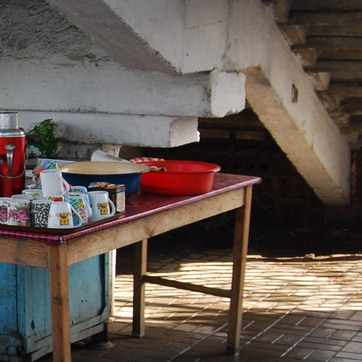
Material: plastic